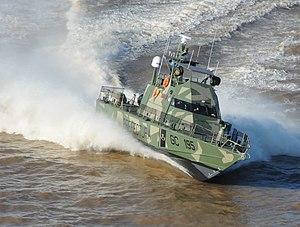
La classe Shaldag est une classe de petits patrouilleurs rapides développée pour la marine israélienne depuis 1989. Conçue pour les tâches de sécurité nécessitant des vitesses d'interception élevées, telles que l'interdiction du terrorisme et la contrebande illégale. Son saillant se caractérise par une vitesse élevée dans une mer agitée, avec une bonne tenue en mer et une maniabilité exceptionnelle, un claquement exceptionnellement bas dans tous les états de la mer, des ponts secs à toutes les vitesses et un agencement interne très spacieux et accessible. Elle a depuis été mise en service avec plusieurs autres marines comme navire d'attaque rapide.